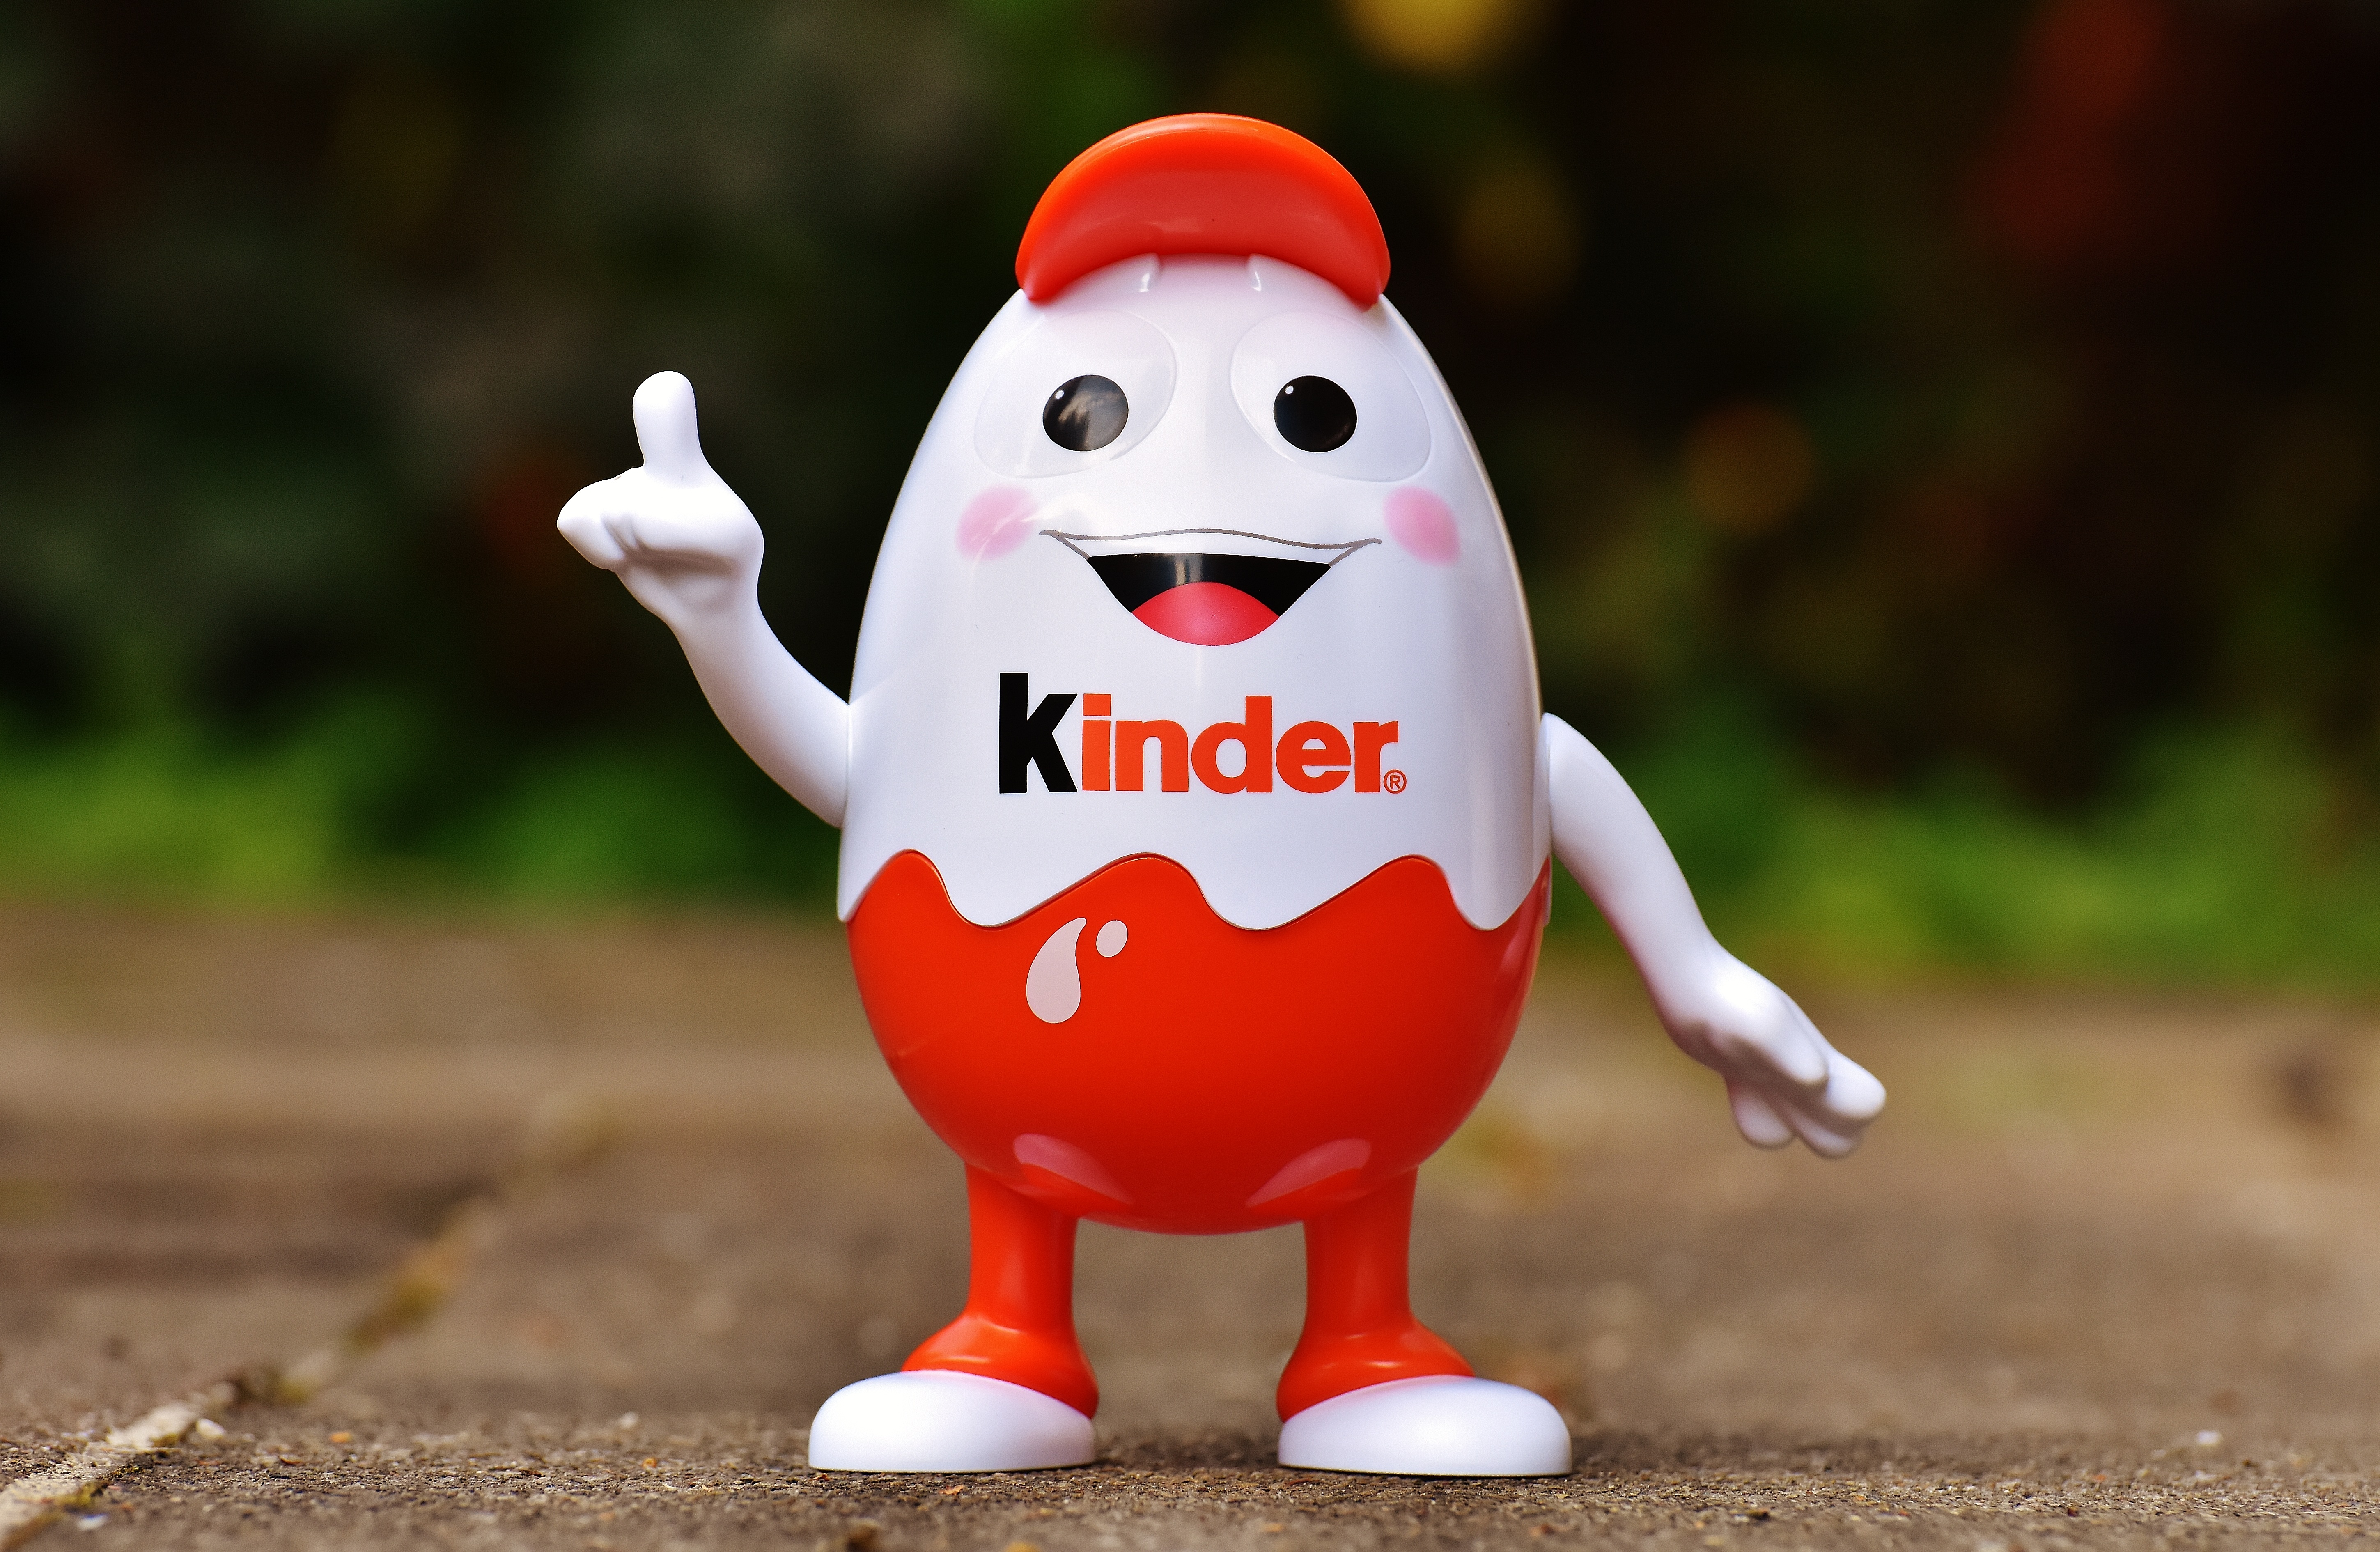
plastic, cute, red, toy, egg, children, fun, funny, piggy bank, kids chocolate, stuffed toy